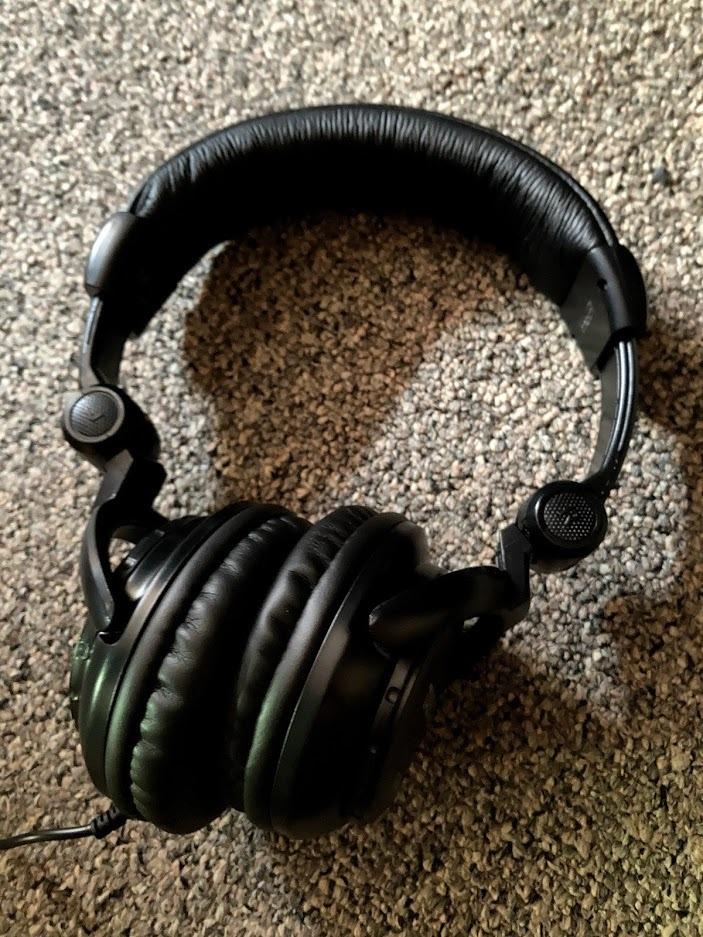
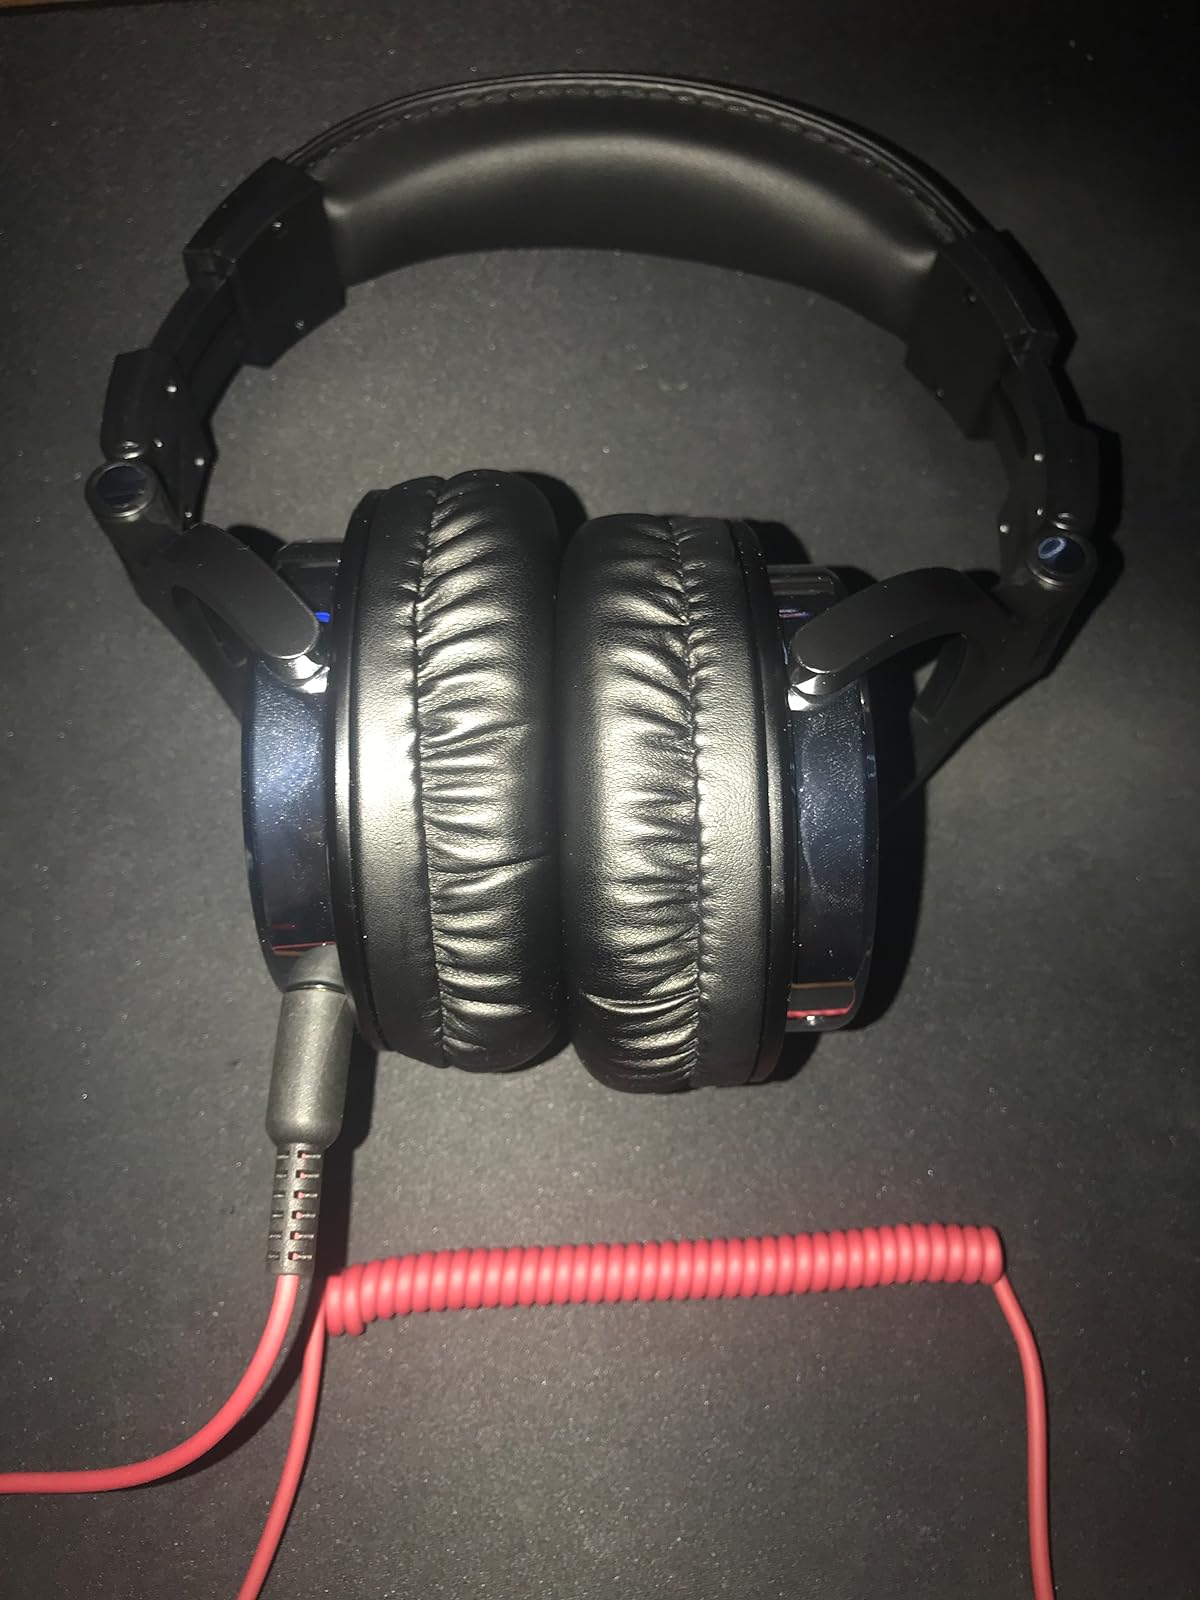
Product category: headphones
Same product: no